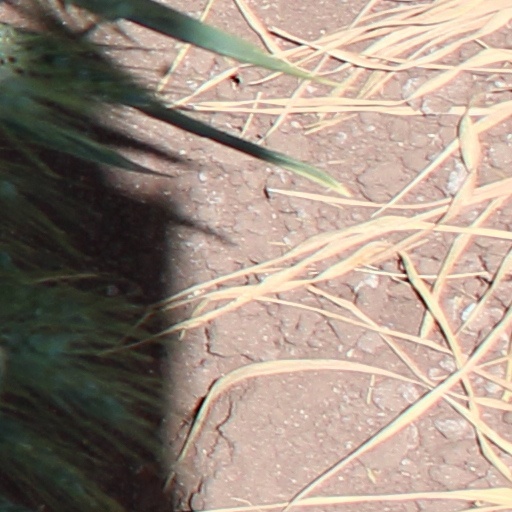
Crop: wheat